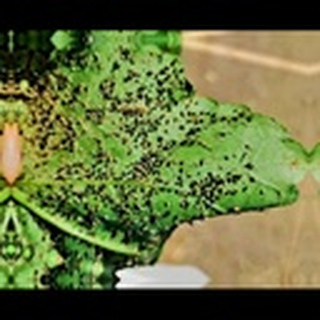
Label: cotton_aphids